Flavia Solva

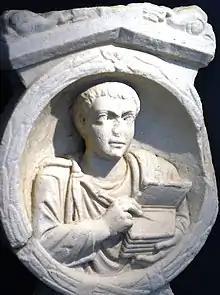
A Roman scribe's tombstone from Flavia Solva

Flavia Solva and its surroundings had developed a modest degree of provincial luxury, with the villa rustica as the typical form of aristocratic countryside residence and agricultural cultivation, when its peaceful development was ended by its first destruction in 166. At this time the Marcomanni breached the Danube limes between the fortifications of Vindobona (modern Vienna) and Carnuntum, penetrated northwestern Pannonia and eastern Noricum using the Roman road system tracing the ancient Amber Road along the eastern fringe of the Alps, and could be stopped by emperor Marcus Aurelius's hastily assembled militia only shortly before reaching Aquileia.